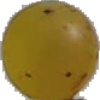
Label: Grape White 3